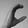
ASL letter: C